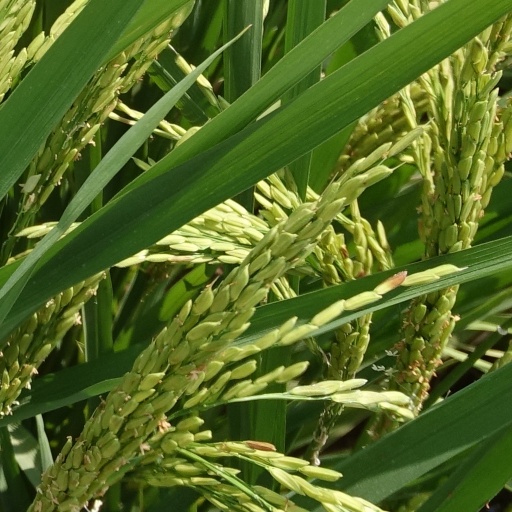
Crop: rice